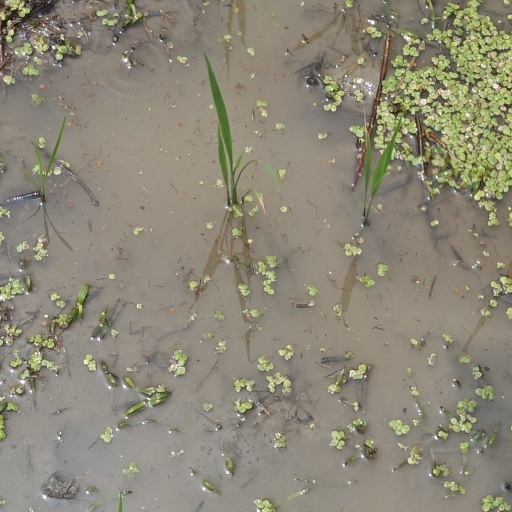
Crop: rice